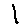
Label: 1